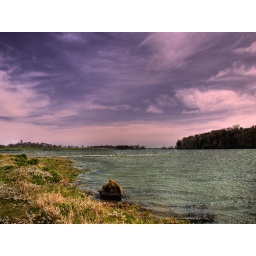
Gorgeous red sky over Strangford Lough.